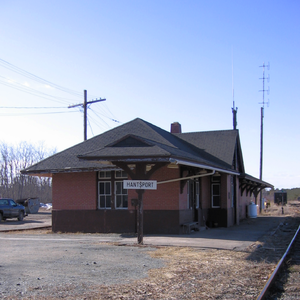
La gare de Hantsport, est une gare ferroviaire canadienne, située à Hantsport en Nouvelle-Écosse.
Cet article recense les lieux patrimoniaux du comté de Hants en Nouvelle-Écosse inscrit au répertoire des lieux patrimoniaux du Canada, qu'ils soient de niveau provincial, fédéral ou municipal.